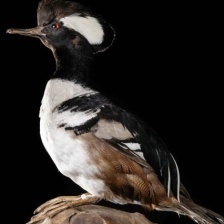
Species: HOODED MERGANSER
Scientific name: LOPHODYTES CUCULLATUS